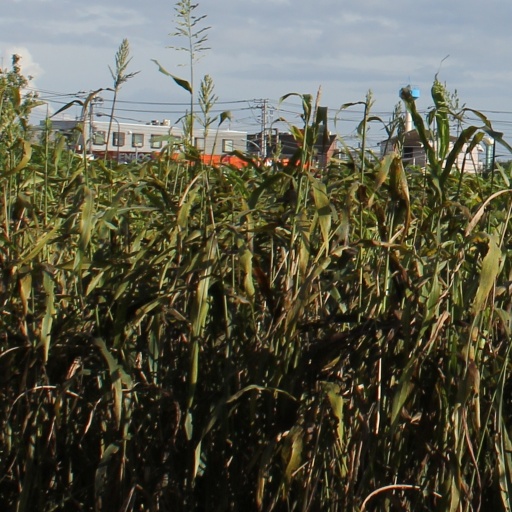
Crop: sorghum